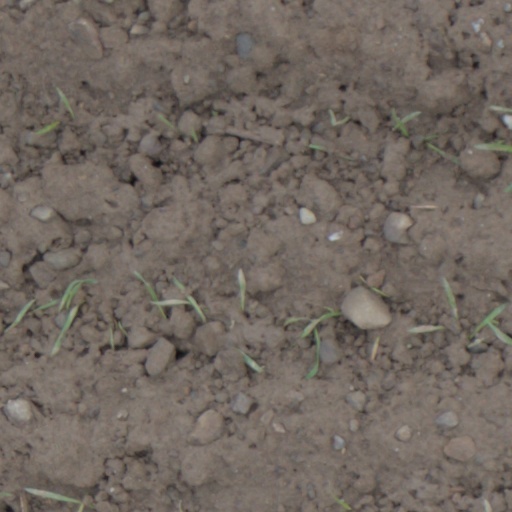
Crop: wheat